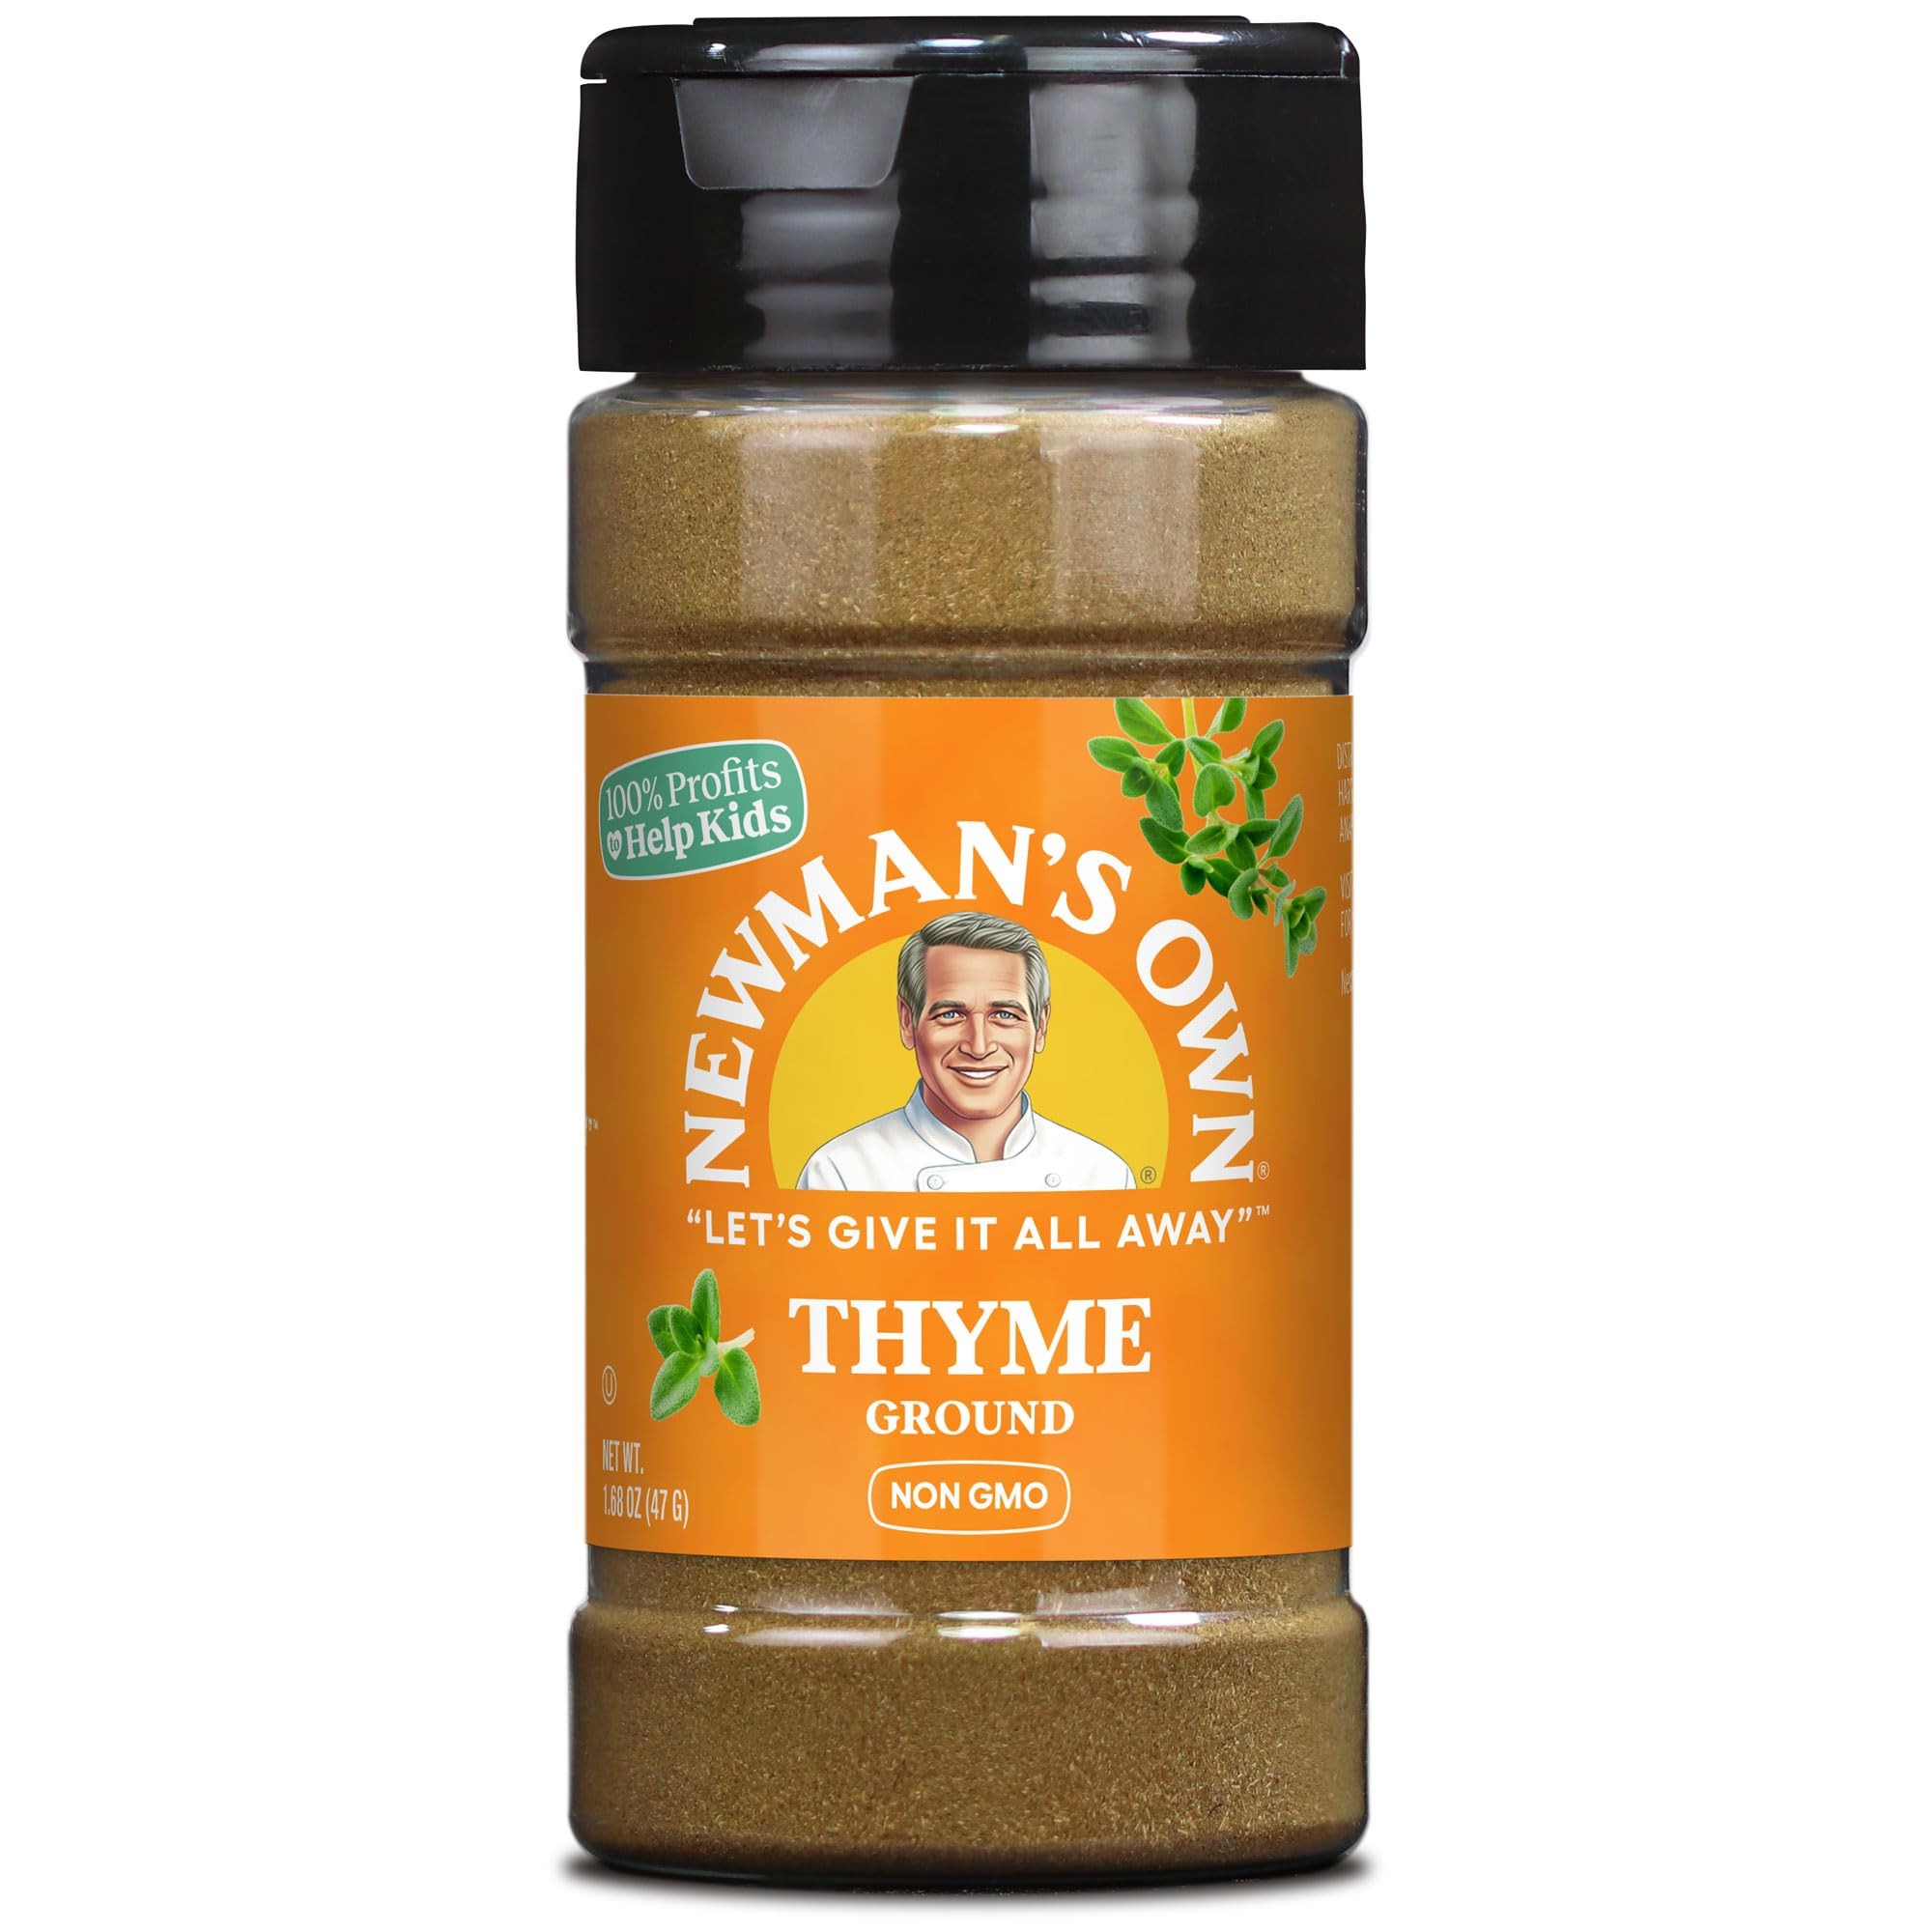
Item Name: Newman's Own Ground Thyme, Essential for Roasted Meats, Poultry, Vegetables, Non-GMO, Kosher, 1.68 Oz. Bottle
Bullet Point 1: New Look, Same Great Taste: Newman's Own has a fresh, updated packaging design, but don’t worry—the high-quality, flavorful spices you love remain unchanged. Enjoy the same great product in a sleek new look!
Bullet Point 2: Immerse yourself in the warm and earthy notes of our Newman's Own Ground Thyme. Harvested with care, this spice adds a rich and aromatic depth to your dishes, creating a culinary love affair that captivates the palate.
Bullet Point 3: Essential for Mediterranean and French cuisines Elevates roasted meats, poultry, and vegetables Adds depth to casseroles and soups
Bullet Point 4: 100% Profits to Help Kids: We are proud of our commitment; Newman's Own Foundation continues Paul Newman’s commitment to use all the money that it receives from the sale of its products to support children, their families, and their communities
Bullet Point 5: Newman’s Own Spices: We are committed to quality, sustainable sourcing and protecting the environment; Our bottles are made of recyclable PET plastic; Check locally to see if your community recycles PET plastic
Value: 1.68
Unit: Ounce

Price: 3